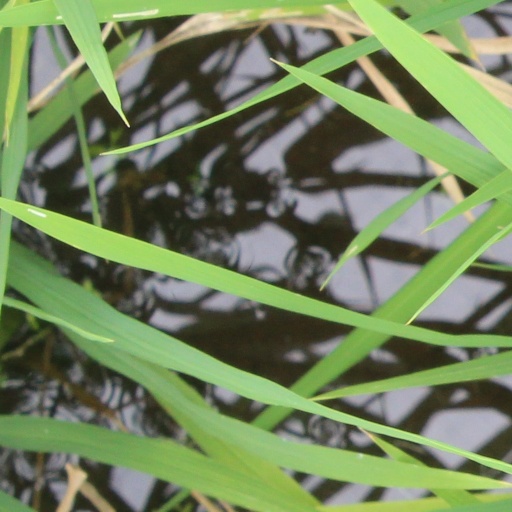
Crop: rice